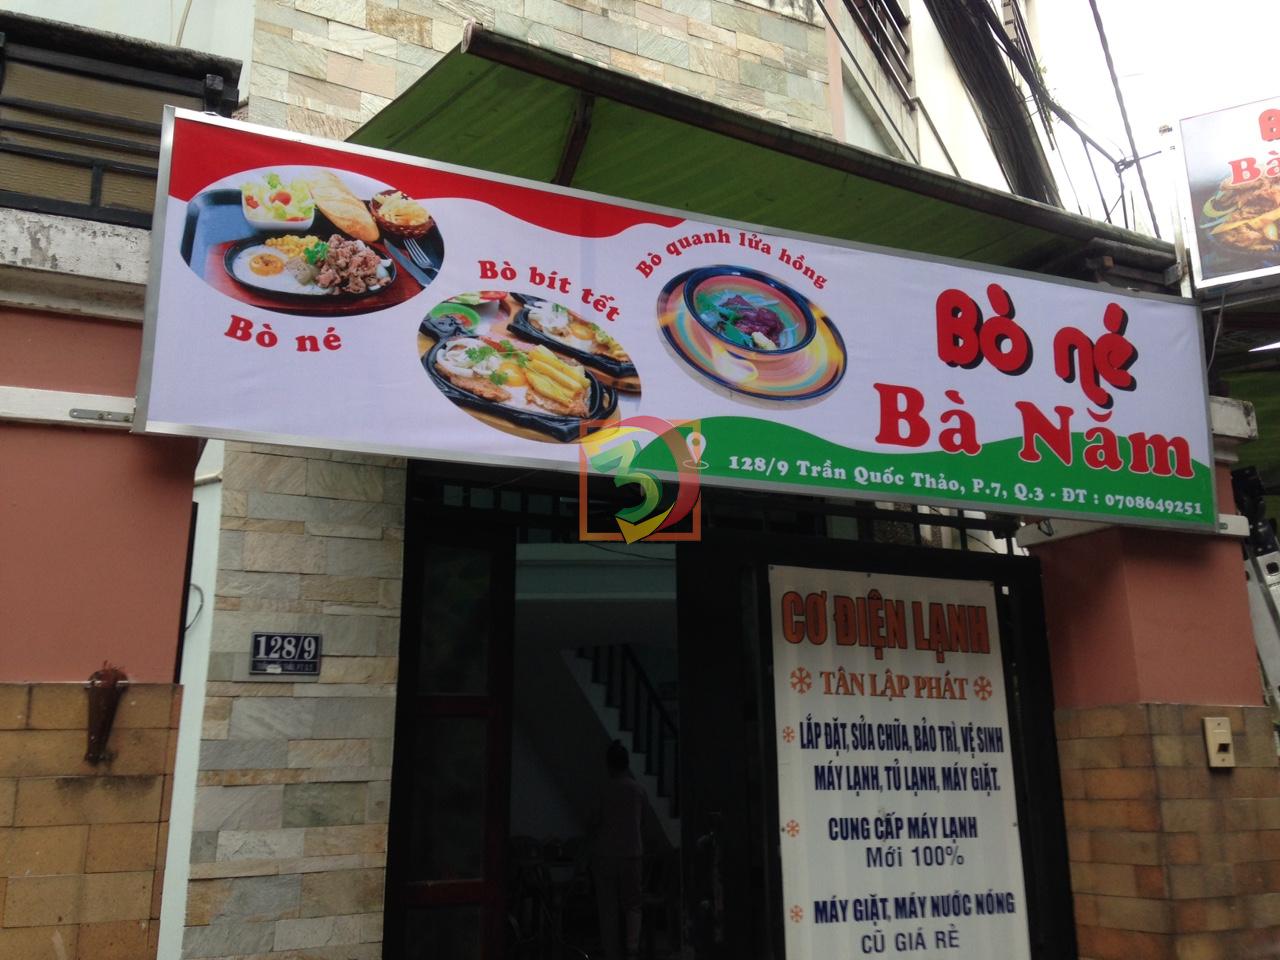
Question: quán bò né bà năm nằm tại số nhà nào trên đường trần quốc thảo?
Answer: số 128/9